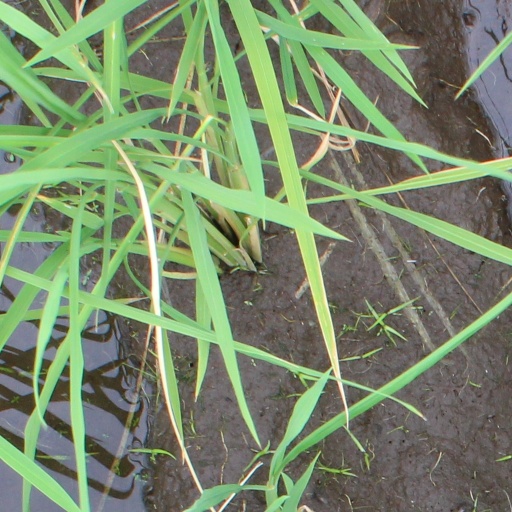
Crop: rice